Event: Nepal Earthquake
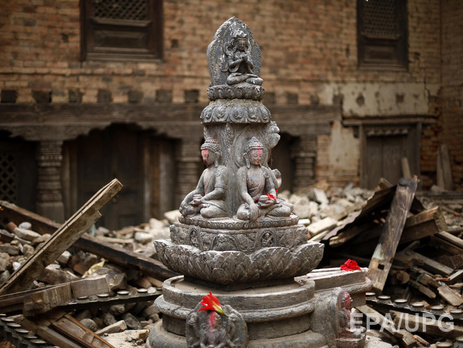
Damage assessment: damage